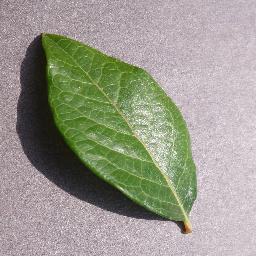
Label: Blueberry___healthy